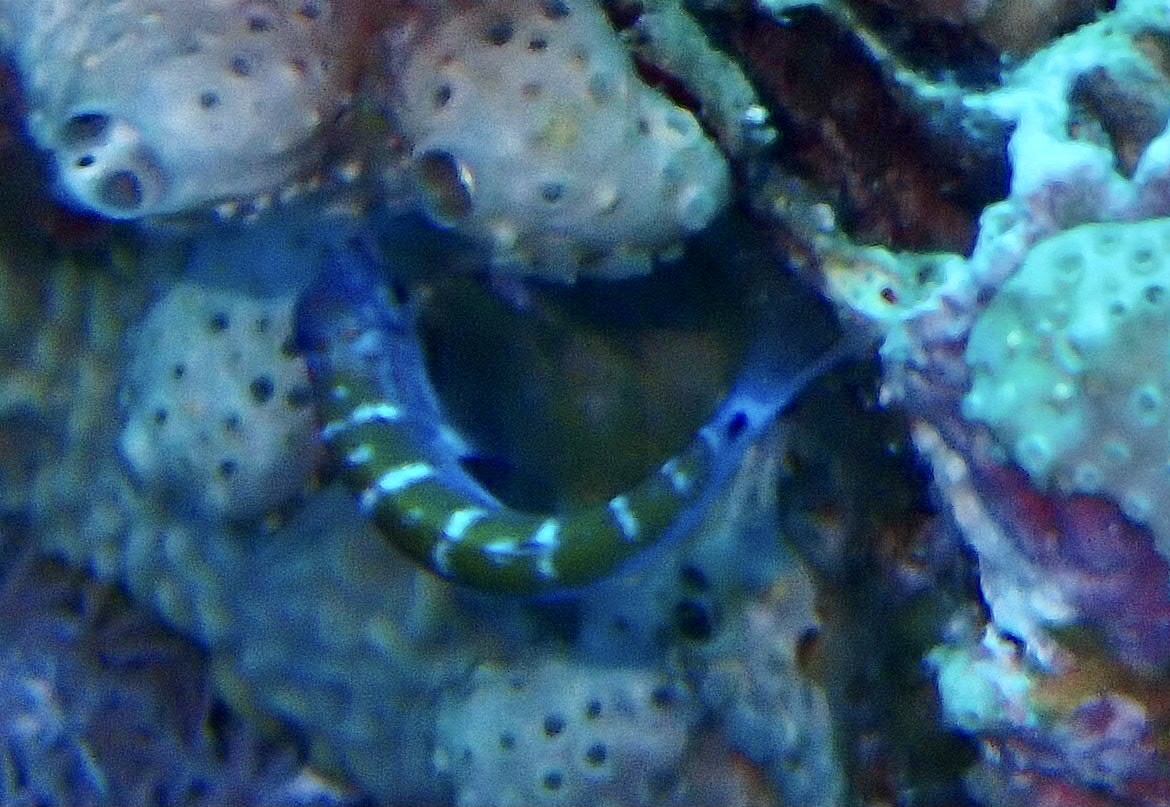
Thalassoma lunare (Moon Wrasse)